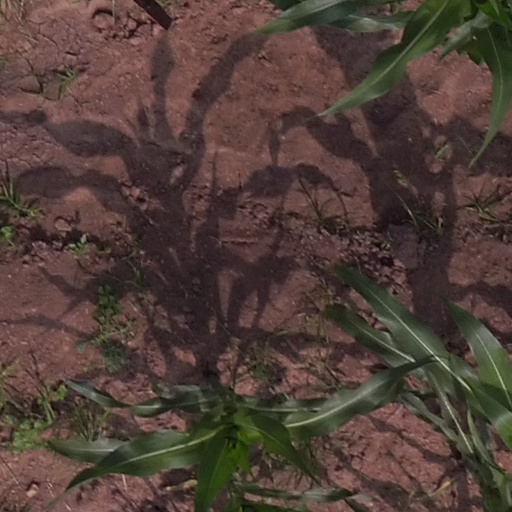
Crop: maize; corn